Melilla border fence

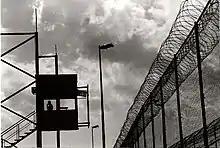
Guard post and razor wire on the border fence in 2006

This third razor wire barrier cost Spain €33 million to construct. It consists of of parallel high fences topped with barbed wire, with regular watchposts and a road running between them to accommodate either police patrols or ambulance service in case of need. Underground cables connect spotlights, noise and movement sensors, and video cameras to a central control booth. In 2005 its height was doubled to since immigrants were climbing the previous fences equipped with home-made steps. Also, devices to slow them harmlessly were added to facilitate the intruders' detention.